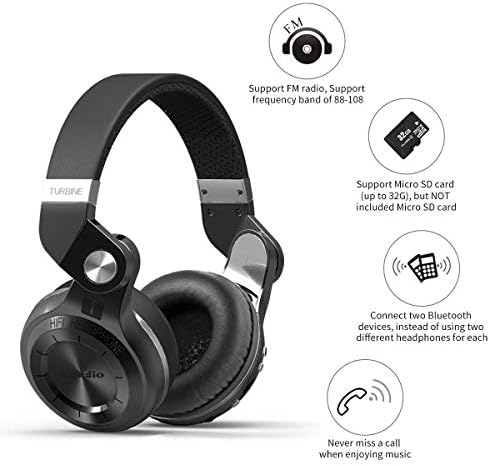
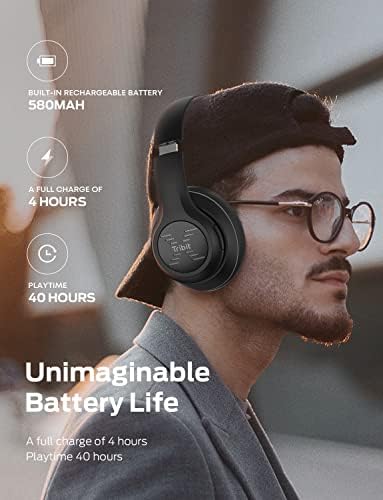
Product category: headphones
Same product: no